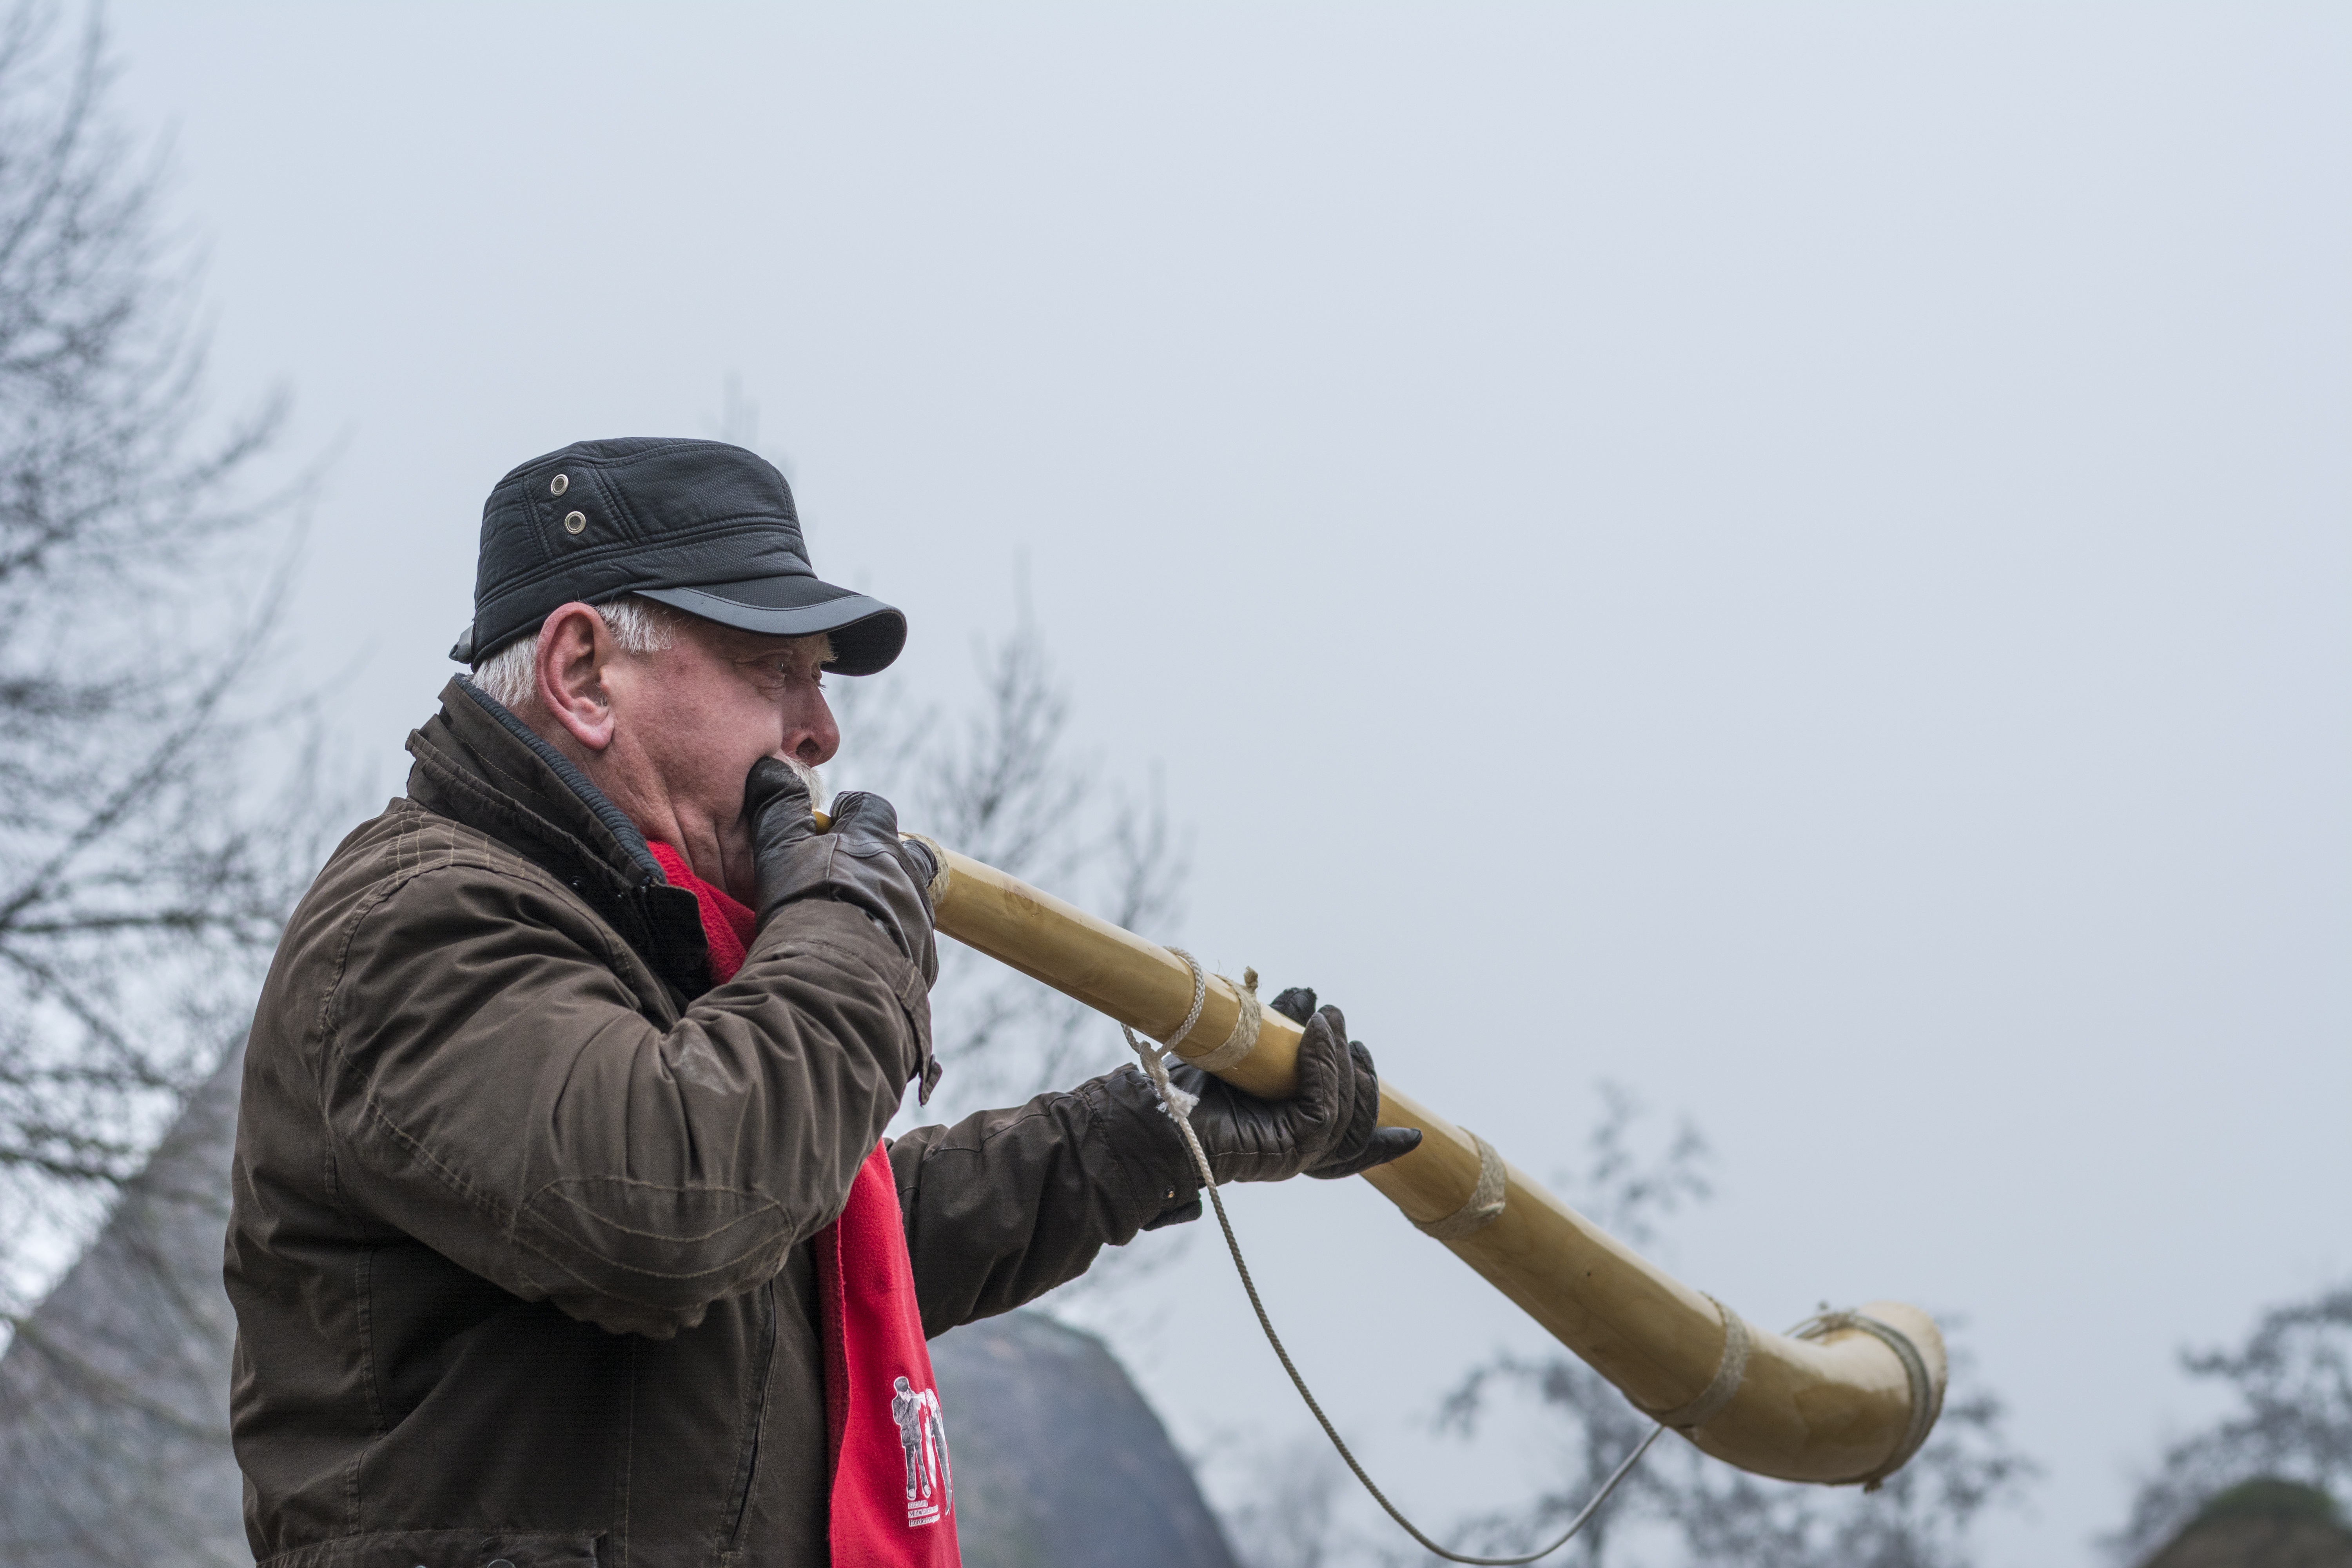
snow, winter, advent, blowing, sound, tradition, gelderland, rear, tamil, wind instrument, overijssel, three kings, twente, midwinter horn, honk, midwinter, horn blowing